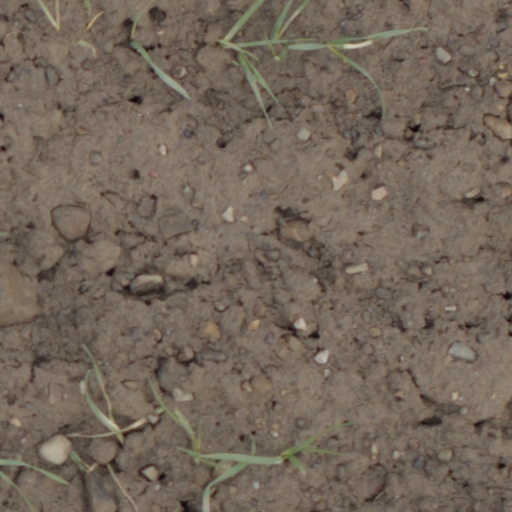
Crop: wheat